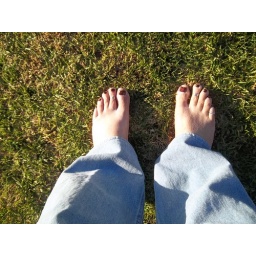
I enjoyed walking barefoot in the park so much decided to leave off my shoes off and go home early